Paranthropus

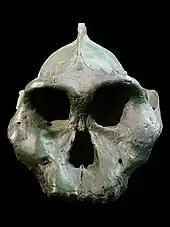
"P. aethiopicus" KNM WT 17000

Given the marked anatomical and physical differences with modern great apes, there may be no modern analogue for australopithecine societies, so comparisons drawn with modern primates will not be entirely accurate.